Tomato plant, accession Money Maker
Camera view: tilt-top (135 deg); turntable rotation: 180 degrees
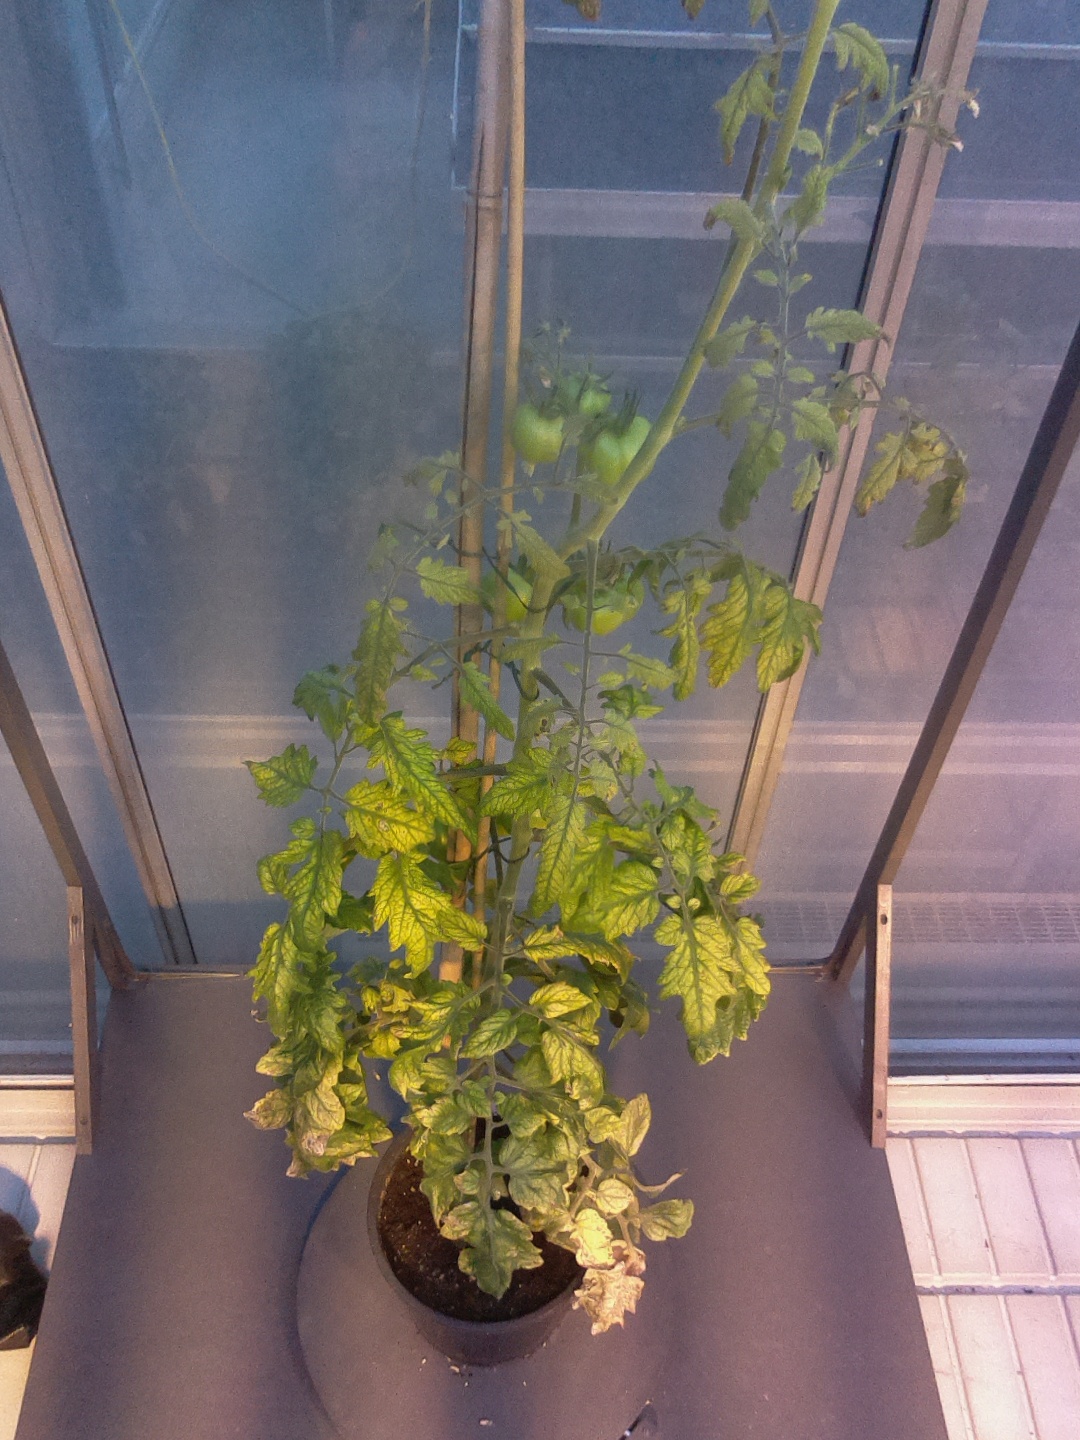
BBCH growth stage 78: 80% -90% of final fruit size